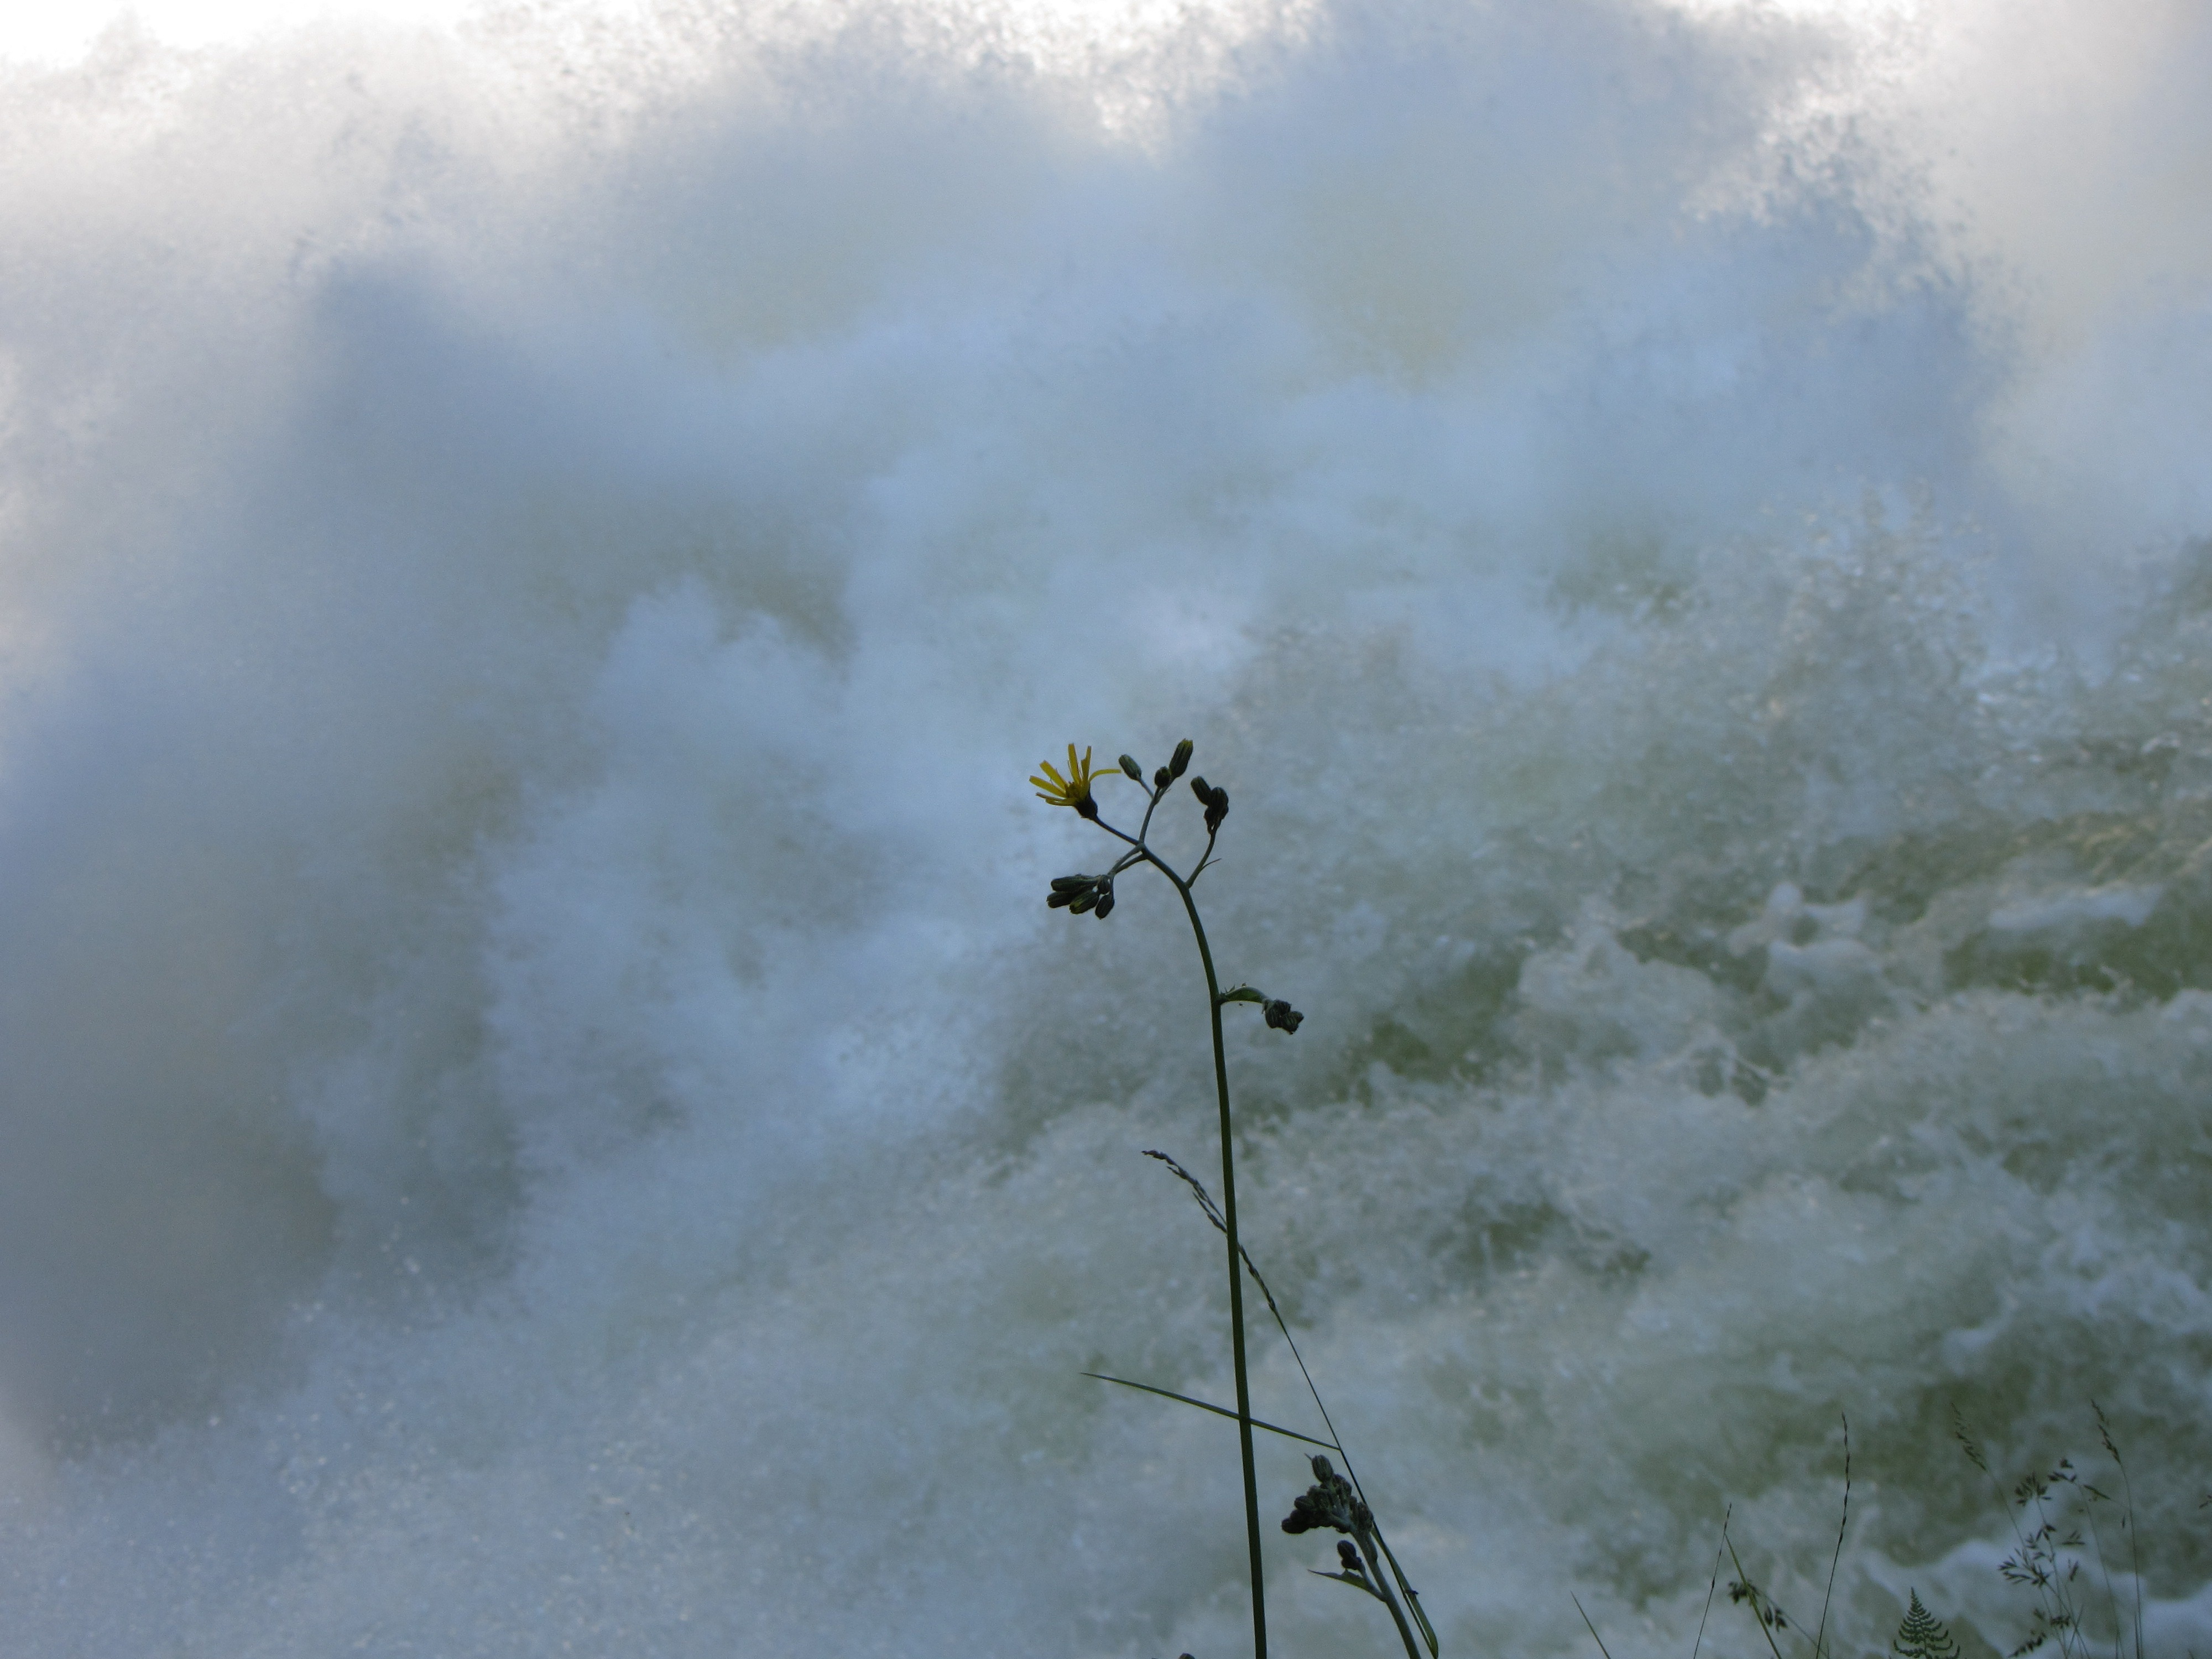
tree, water, nature, mountain, snow, winter, cloud, sky, fog, mist, morning, flower, wind, frost, river, weather, current, power, waves, drops, freezing, awesome, squirt, doubs, atmospheric phenomenon, atmosphere of earth